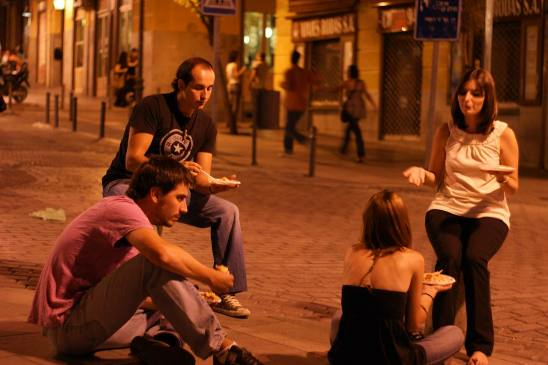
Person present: Yes